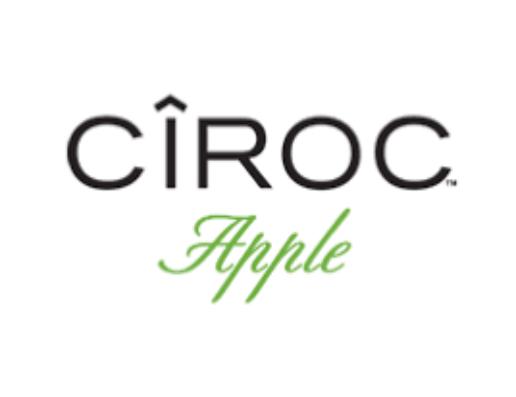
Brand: Ciroc
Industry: Necessities